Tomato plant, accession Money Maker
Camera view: horizontal (90 deg, fisheye); turntable rotation: 180 degrees
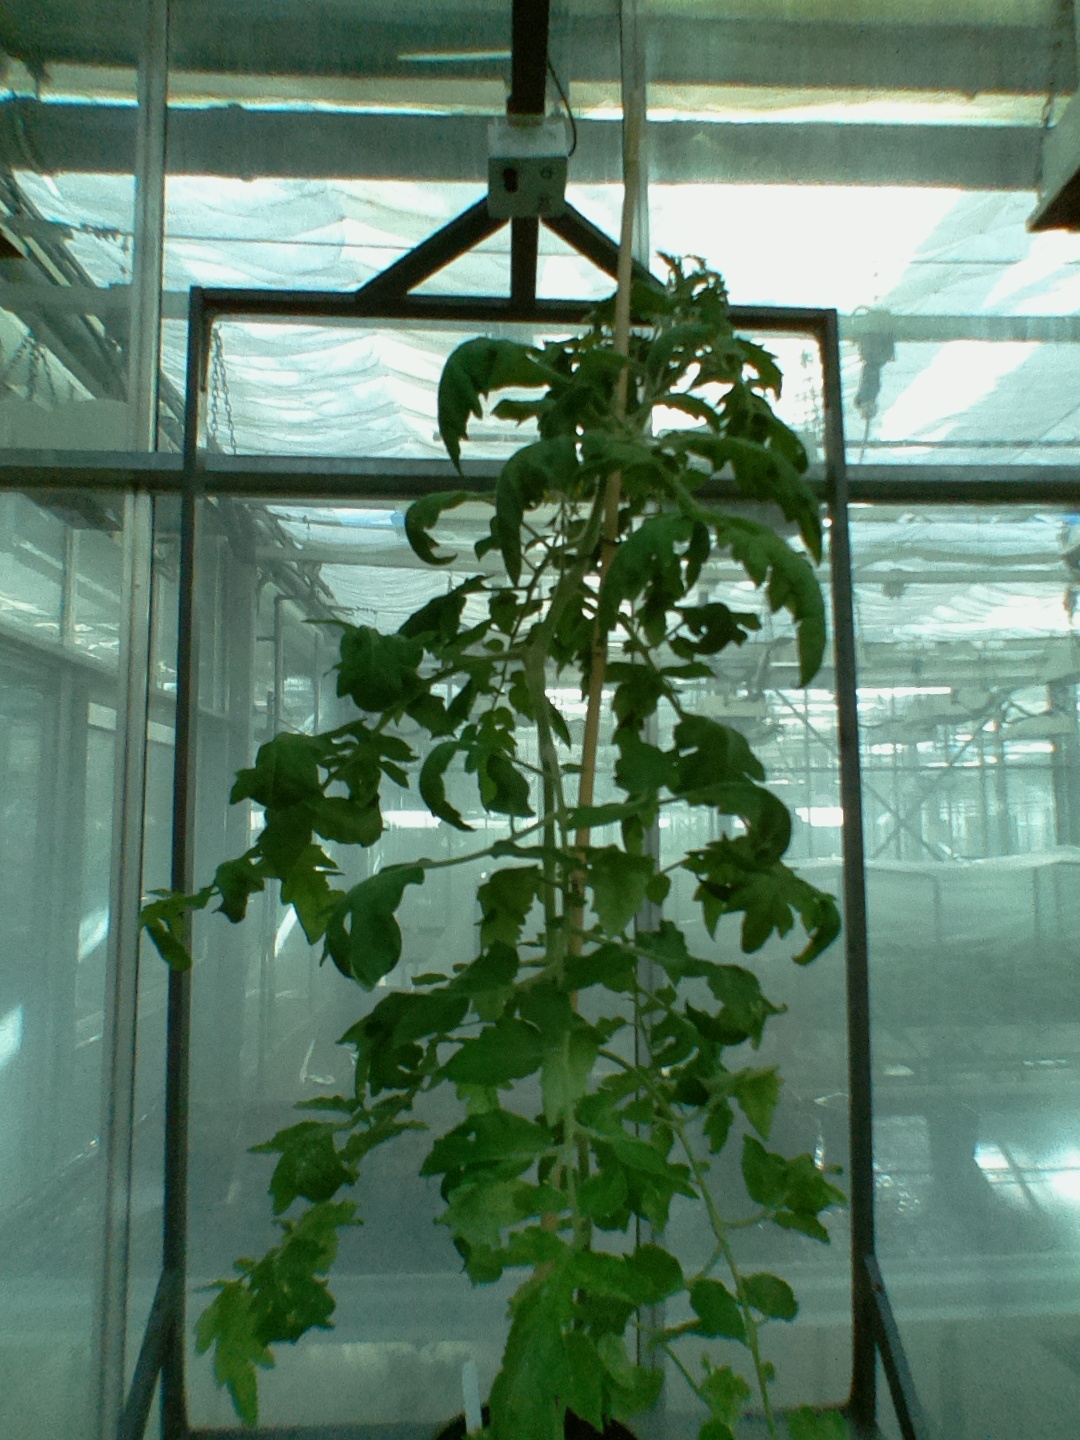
BBCH growth stage 62: 20%-30% of flowers open